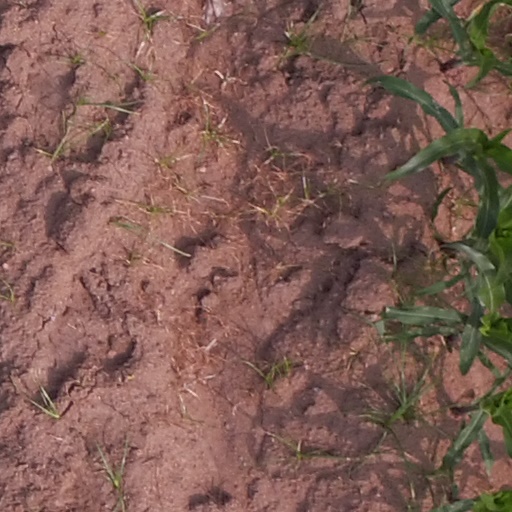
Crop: maize; corn